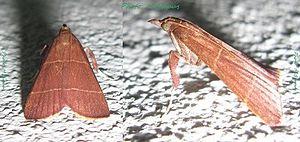
Parachma lequettealis est une espèce d'insectes lépidoptères de la famille des Pyralidae.